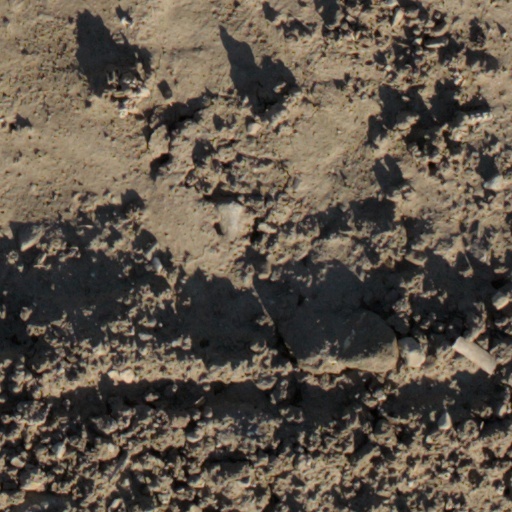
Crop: wheat